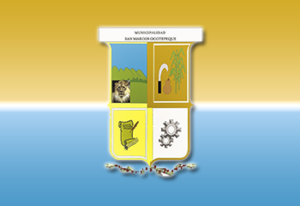
San Marcos est une ville du département d'Ocotepeque, dans l'ouest du Honduras.